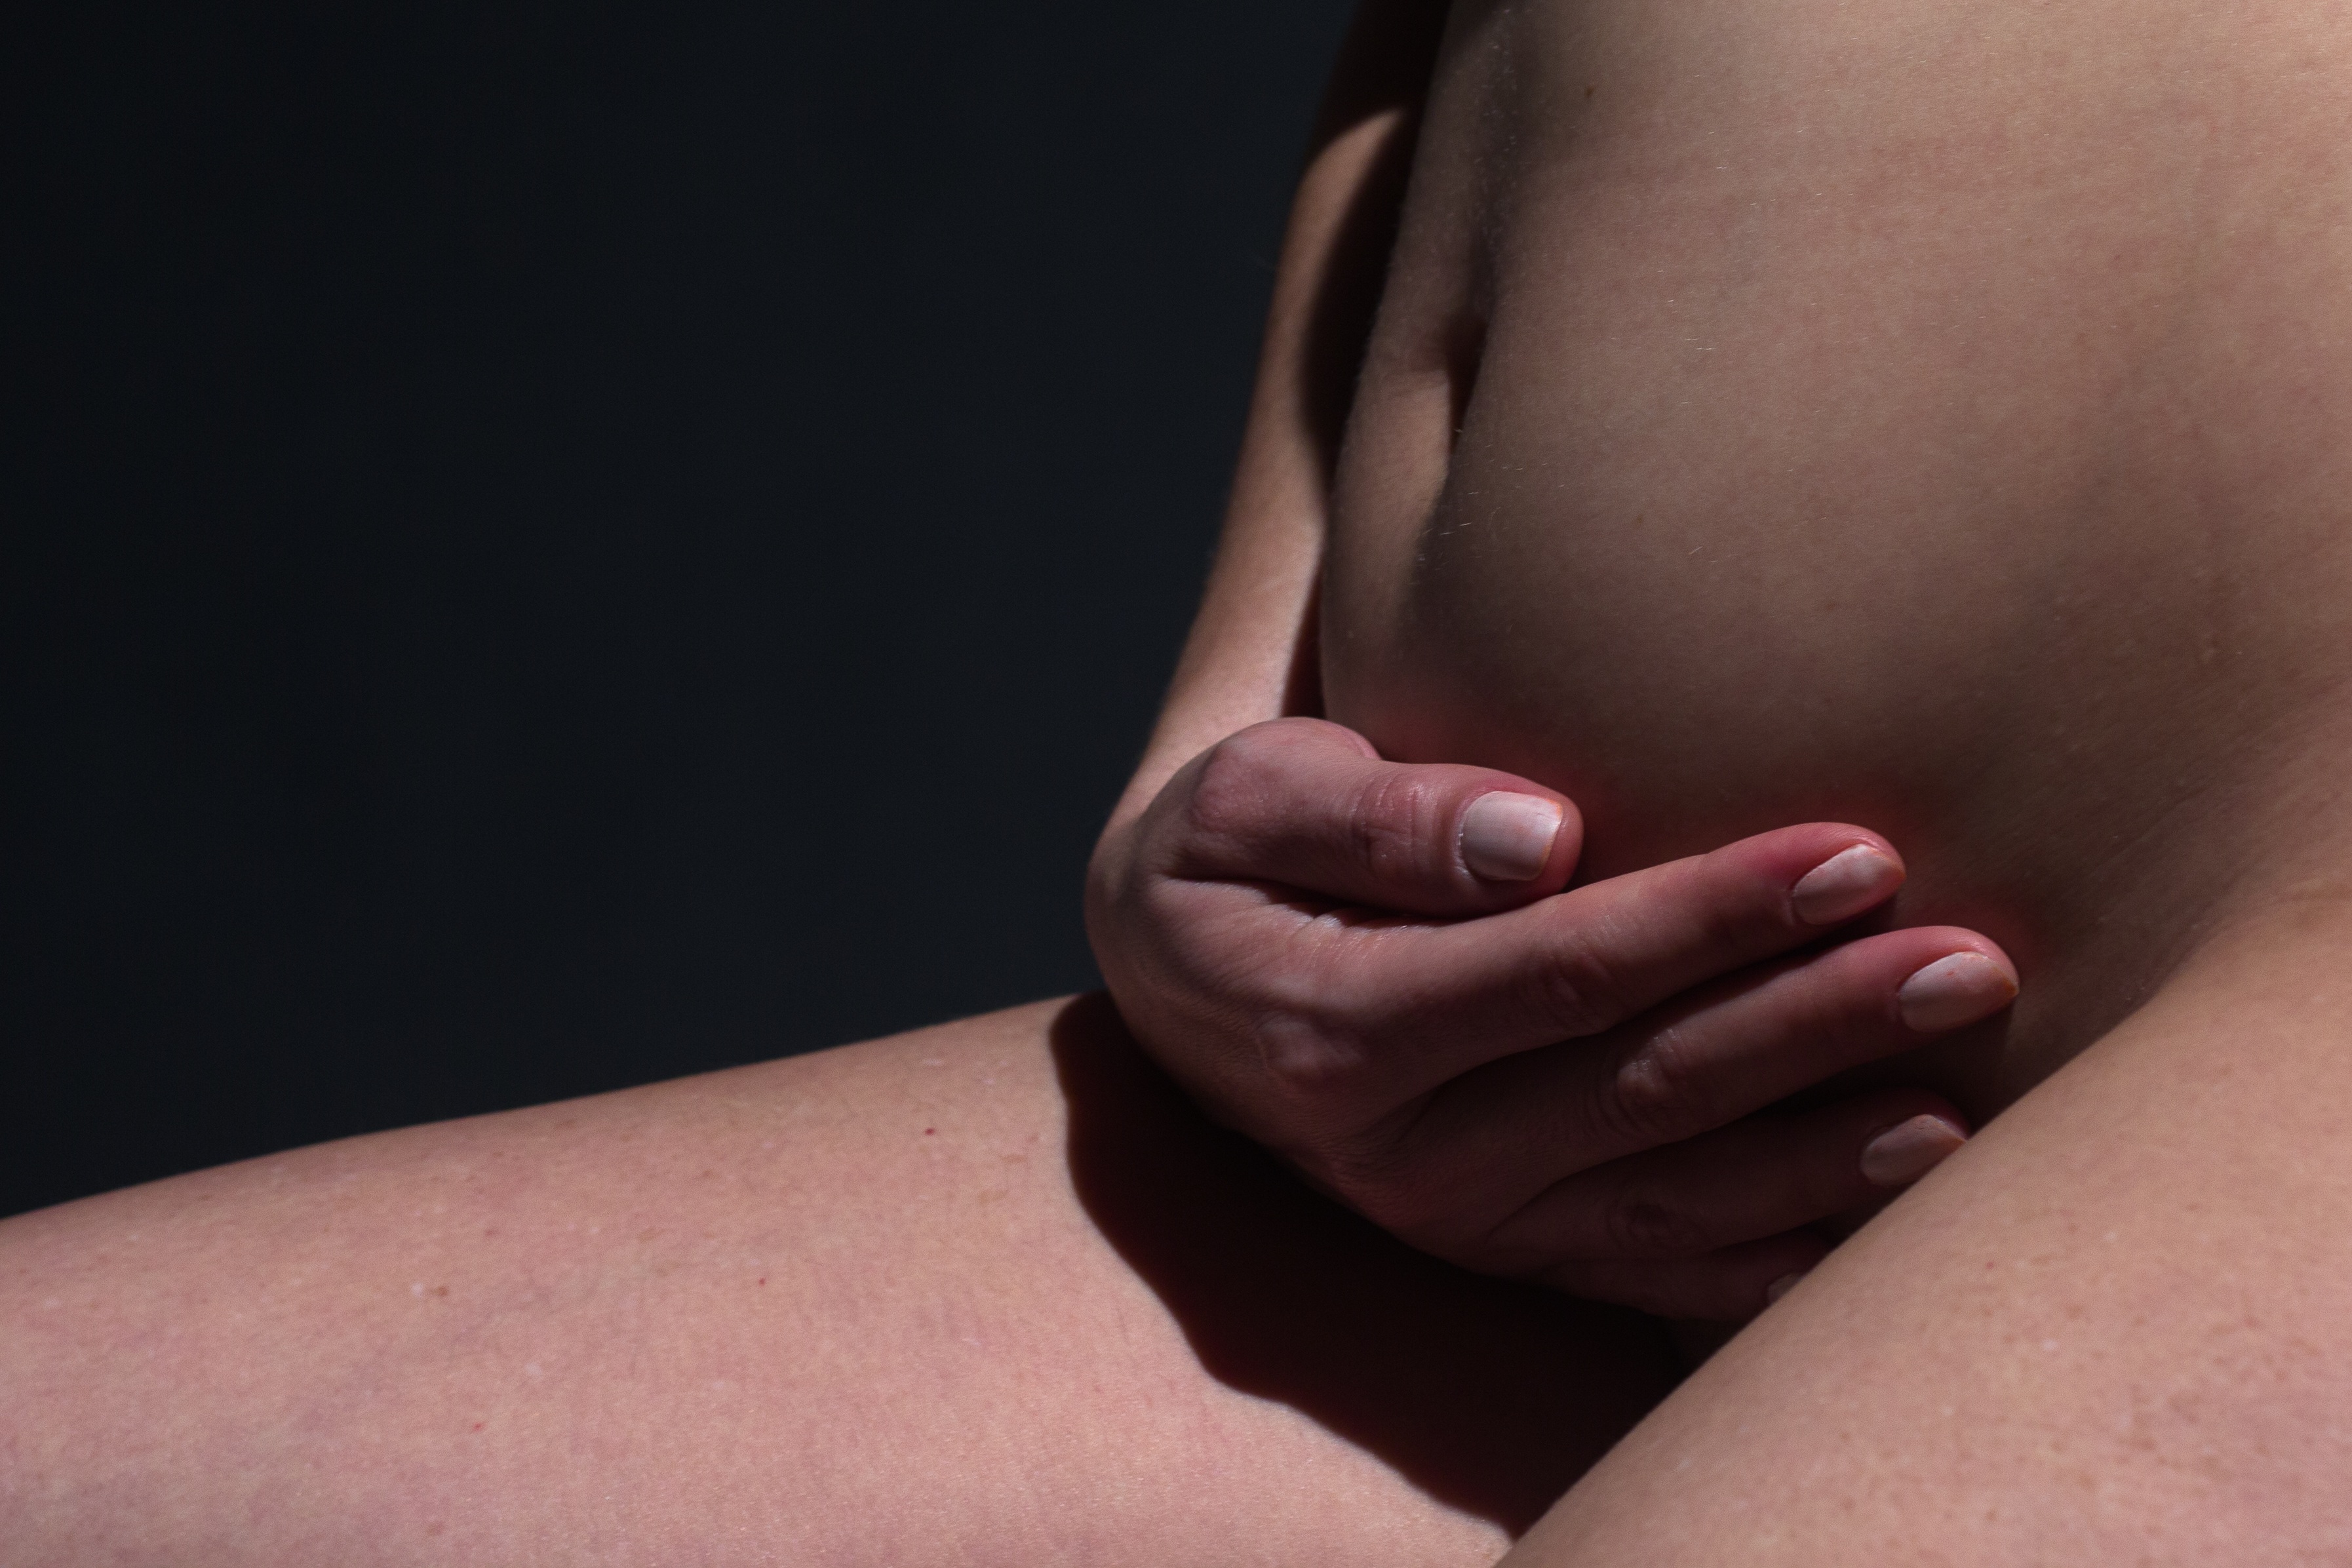
hand, person, girl, woman, photography, boy, time, male, leg, love, finger, arm, baby, muscle, mom, mouth, chest, pregnancy, son, close up, human body, neck, skin, pregnant, belly, beauty, joy, organ, essay, interaction, abdomen, bebe, sense, pregnant woman, pictures pregnant, pregnant photos, maternity test, pregnant test, art model, gestation, artistic nude